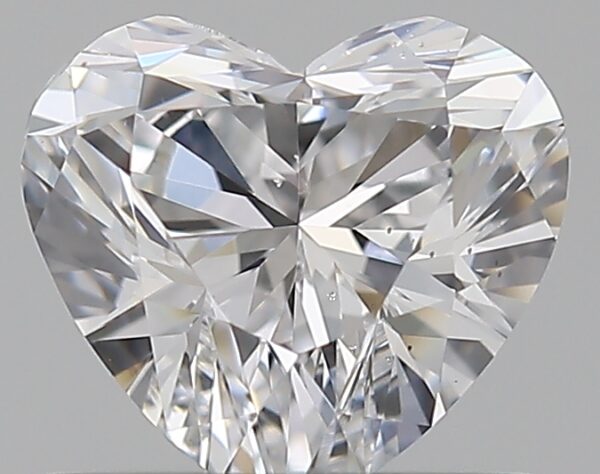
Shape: heart
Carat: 0.7
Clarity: VS2
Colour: D
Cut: VG
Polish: EX
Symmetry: GD
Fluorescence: N
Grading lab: GIA
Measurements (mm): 5.44 x 5.95 x 3.55